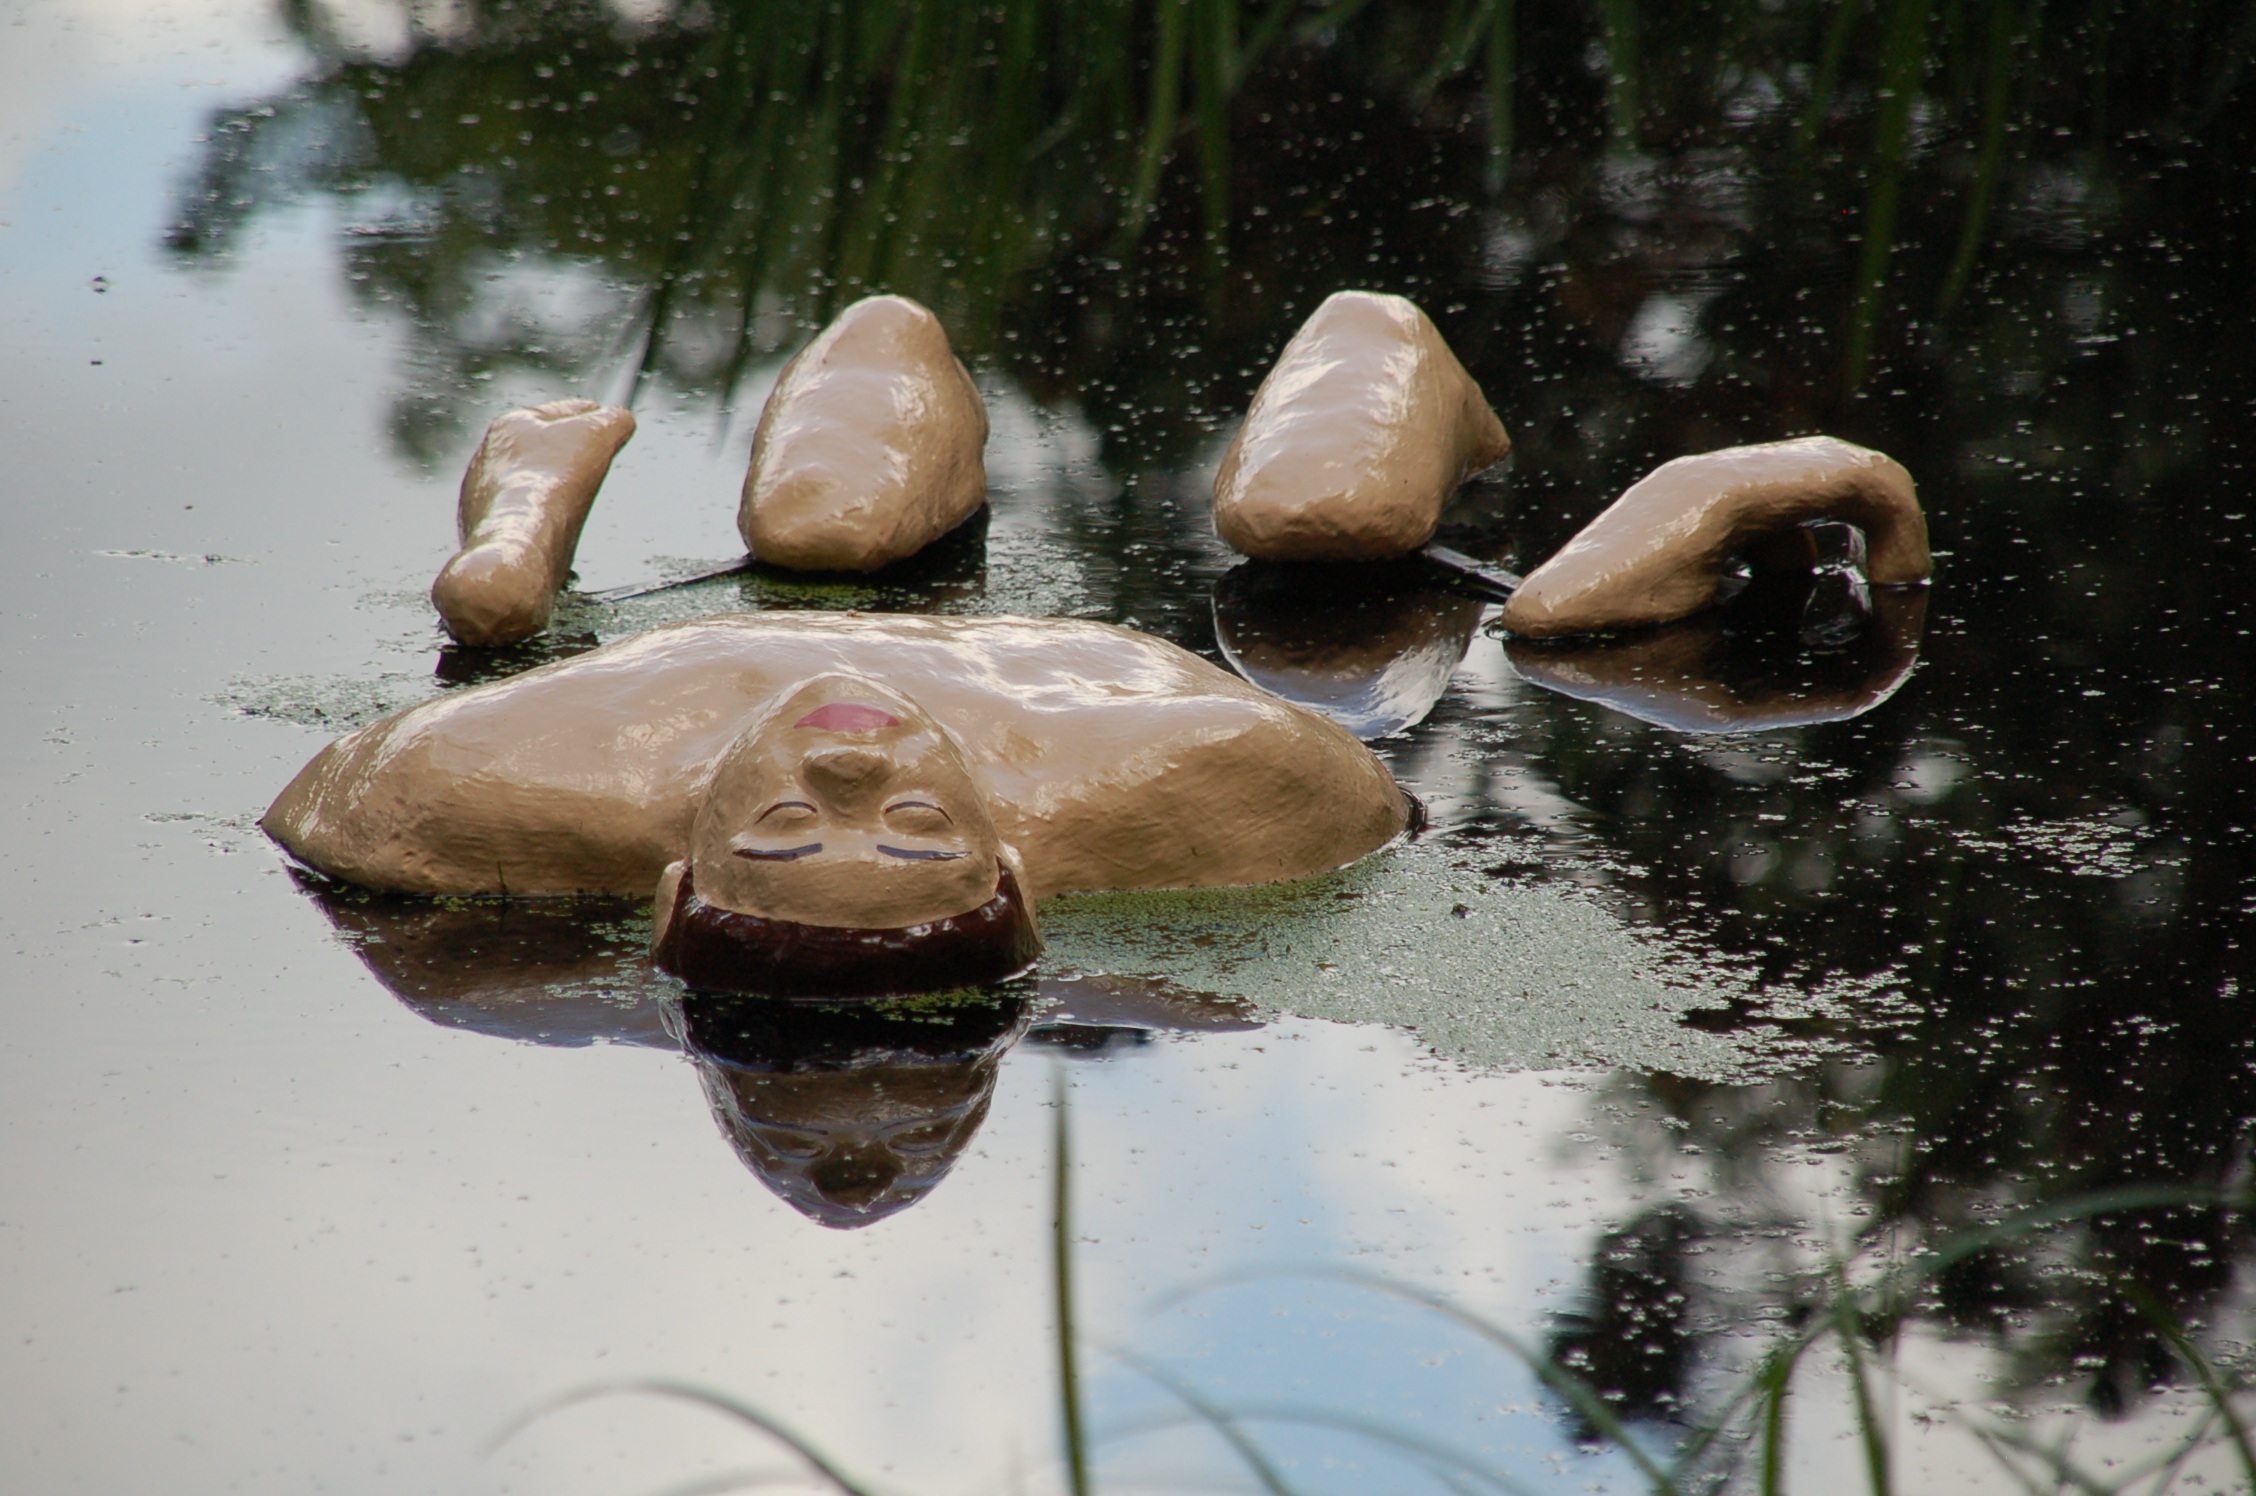
water, wildlife, swim, reflection, biology, human, fish, fauna, stones, art, mirroring, marine biology